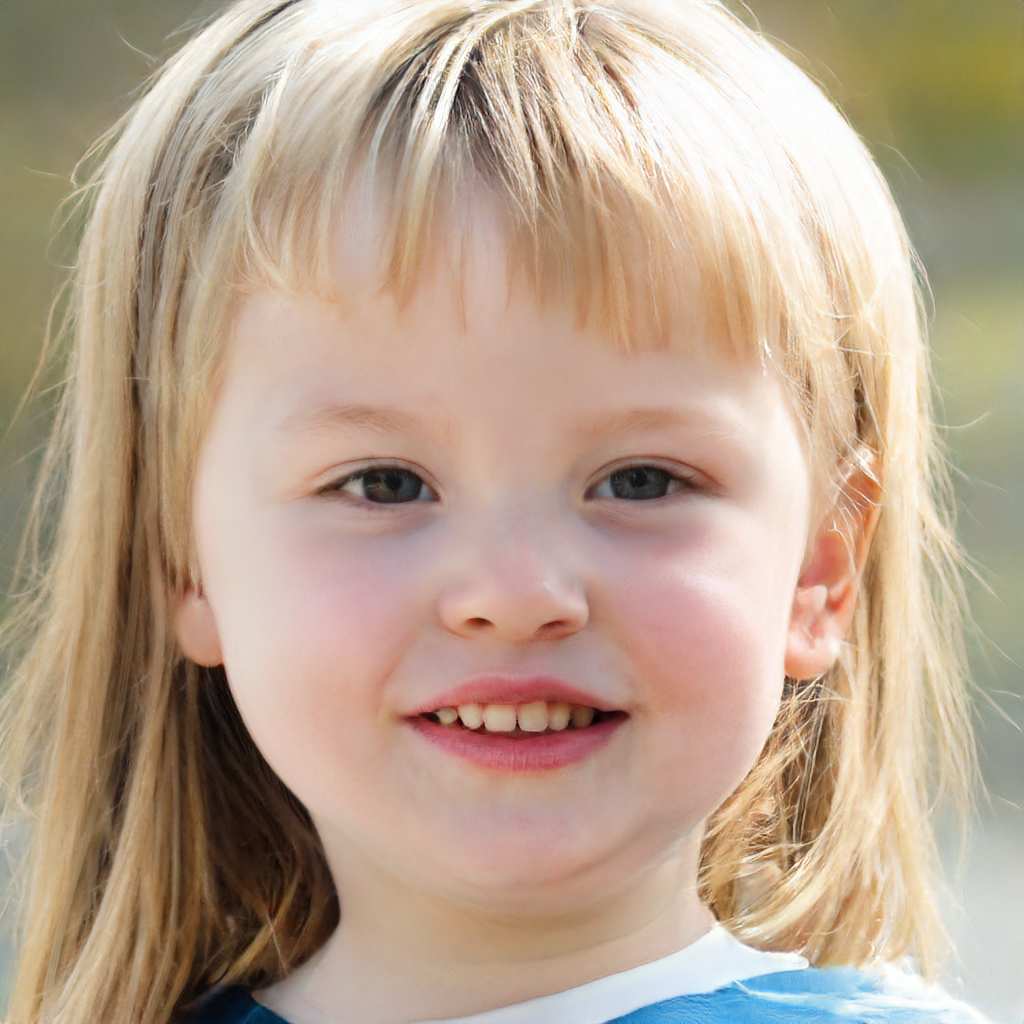
Label: Colored